Cumulus cloud

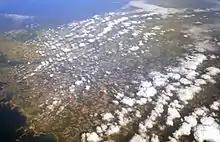
Lines of cumulus clouds over Brittany, France

The liquid water density within a cumulus cloud has been found to change with height above the cloud base rather than being approximately constant throughout the cloud. In one particular study, the concentration was found to be zero at cloud base. As altitude increased, the concentration rapidly increased to the maximum concentration near the middle of the cloud. The maximum concentration was found to be anything up to 1.25 grams of water per kilogram of air. The concentration slowly dropped off as altitude increased to the height of the top of the cloud, where it immediately dropped to zero again.